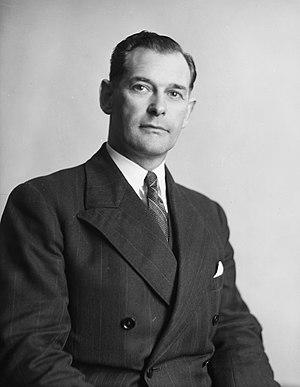
La reine Élisabeth II a été le chef de l'État de 32 royaumes du Commonwealth différents depuis 1952, aujourd'hui réduits au nombre de 16. La reine a eu 14 Premiers ministres britanniques différents, soit quatre de plus que la reine Victoria et a égalé le 24 juillet 2019 le record de George III. Elle a également eu 14 Premiers ministres néo-zélandais, 15 Premiers ministres australiens et 12 Premiers ministres canadiens. Au total Élisabeth II a eu 160 premiers ministres différents durant son règne.
Keith Holyoake, couramment surnommé Kiwi Keith, né le 11 février 1904 près de Pahiatua et mort le 8 décembre 1983 à Wellington, est un homme d'État néo-zélandais. Il exerce les fonctions de Premier ministre de Nouvelle-Zélande à deux reprises, durant une brève période de moins de deux mois, du 20 septembre au 12 décembre 1957, puis du 12 décembre 1960 au 7 février 1972. Il est par la suite, du 26 octobre 1977 au 25 octobre 1980, gouverneur général de Nouvelle-Zélande.